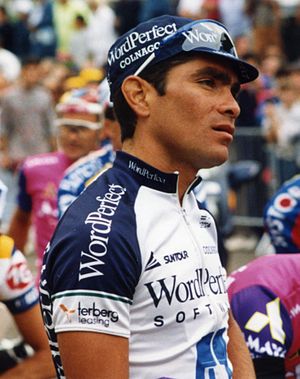
Raúl Alcalá
Raúl Alcalá var en professionel cykelrytter, Han vandt 32 sejre i sin aktive karriere mellem 1986 og 1994 og var blandt andet den første mexicanske cykelrytter som deltog i Tour de France.